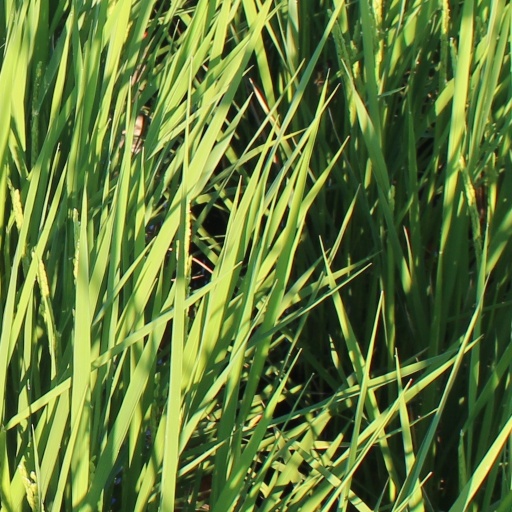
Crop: rice